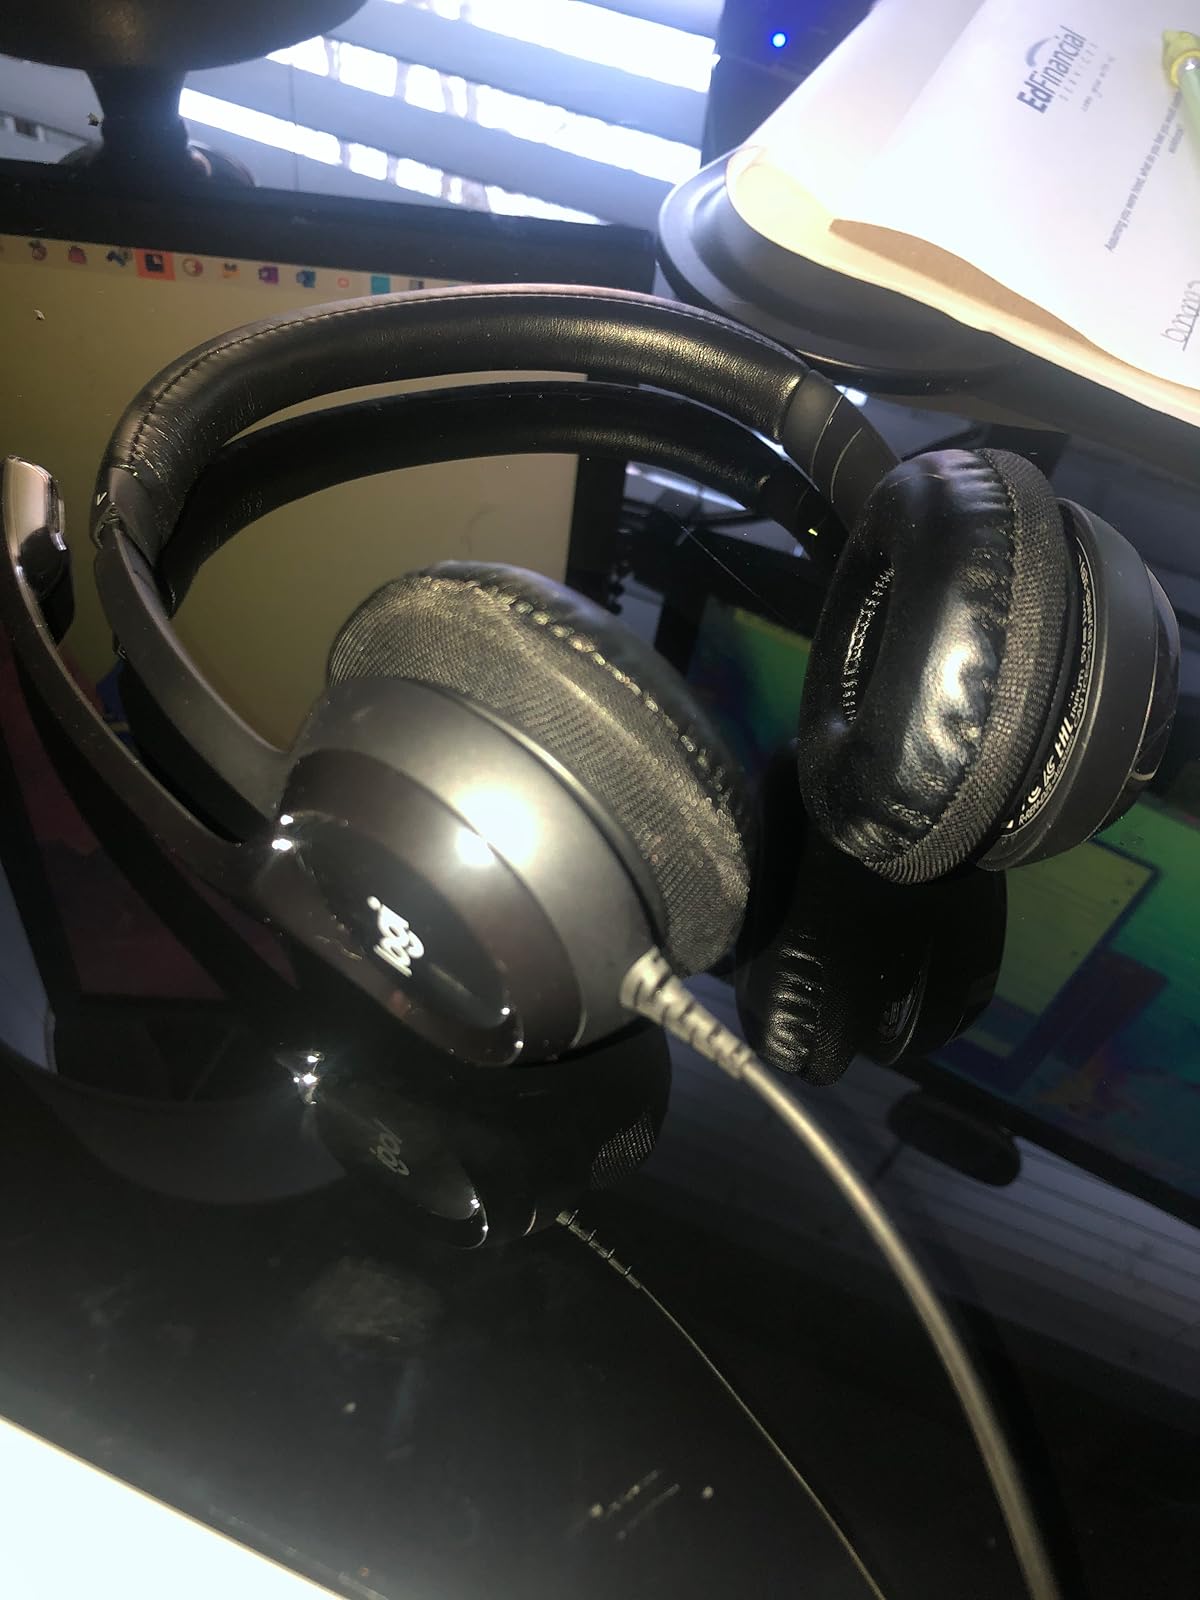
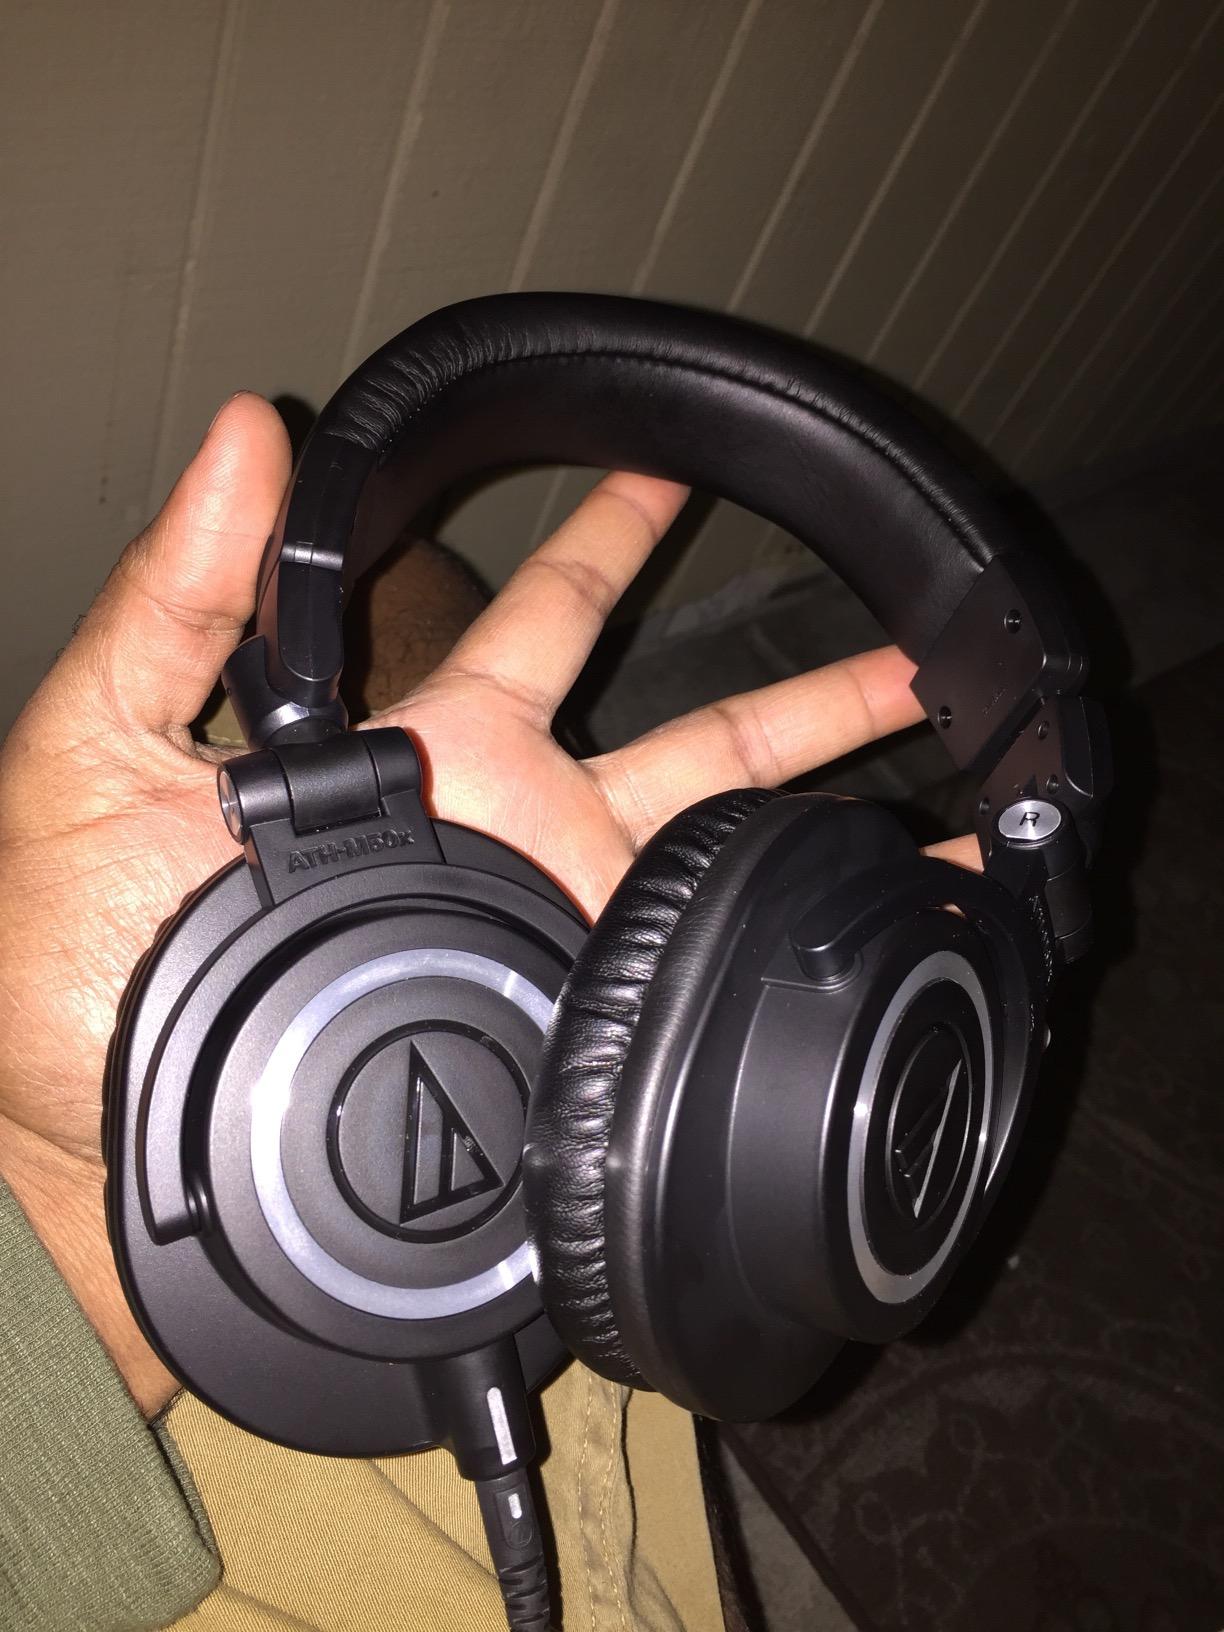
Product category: headphones
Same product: no